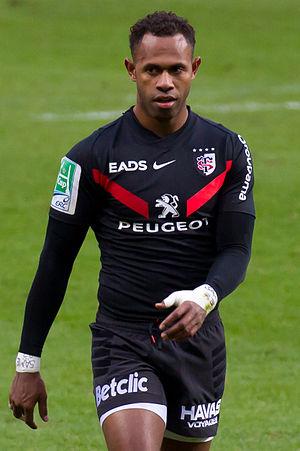
Timoci Matanavu - Heineken Cup 2011-2012
Timoci Matanavou, né le 8 juillet 1984 à Lautoka, est un joueur de rugby fidjien. International fidjien en rugby à sept, il dispute une saison des World Rugby Sevens Series en 2007-2008. La saison suivante, il arrive en France pour jouer au rugby à XV au sein du Stade montois en Pro D2. En 2011, il devient le meilleur joueur et le meilleur marqueur d'essais de la compétition, lui permettant d'être recruté par le Stade toulousain avec qui il sera champion de France en 2012. En 2017, il fait son retour au Stade montois.
Le Championnat de France de rugby à XV 2011-2012 ou Top 14 2011-2012 oppose pour la saison 2011-2012 les quatorze meilleures équipes françaises de rugby à XV. Le championnat débute le 26 août 2011 pour s'achever par une finale disputée le 9 juin 2012 au Stade de France.
La Nuit du rugby est une cérémonie organisée chaque année depuis 2004 sous l'égide de la Ligue nationale de rugby en collaboration avec Provale et TECH XV, pour récompenser les acteurs du rugby professionnel français qui se sont distingués lors des championnats de France de rugby Top 14 et Pro D2. De nombreux prix sont remis lors de la cérémonie parmi lesquels on trouve :